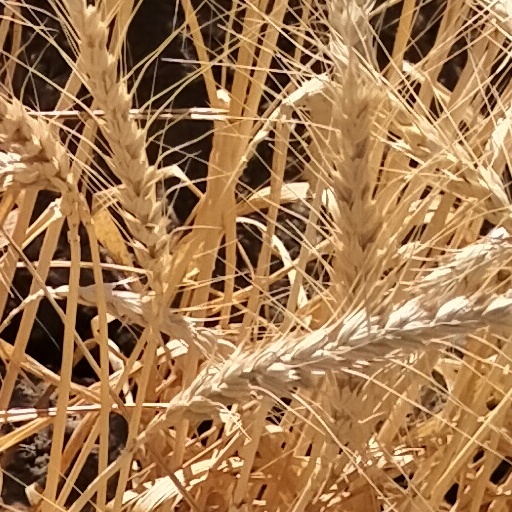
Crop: wheat